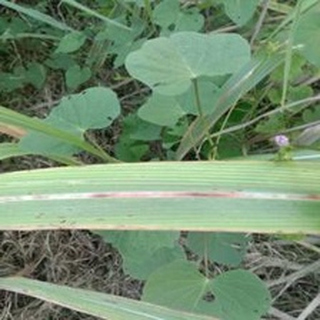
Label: sugarcane_red_rot